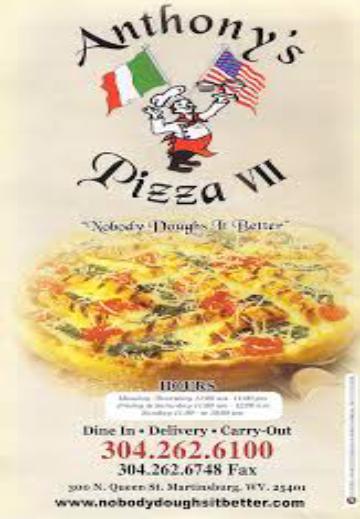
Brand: Anthony's Pizza
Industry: Food